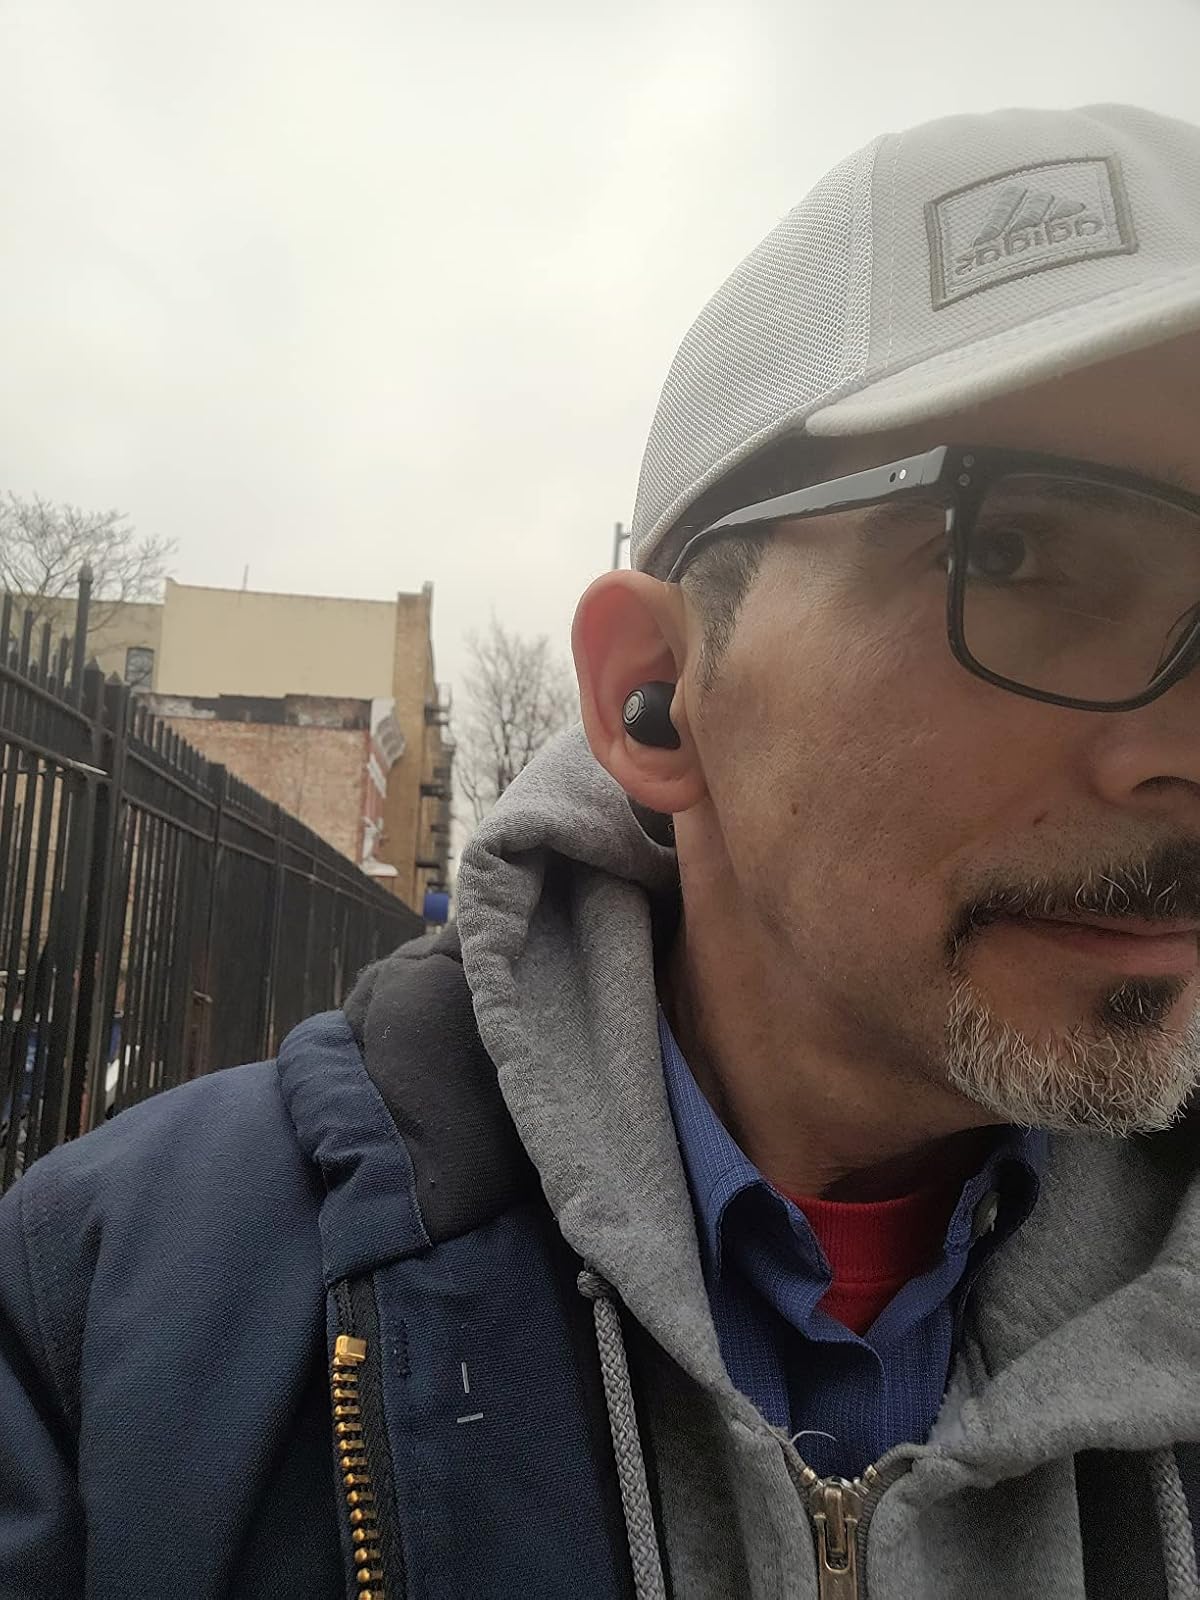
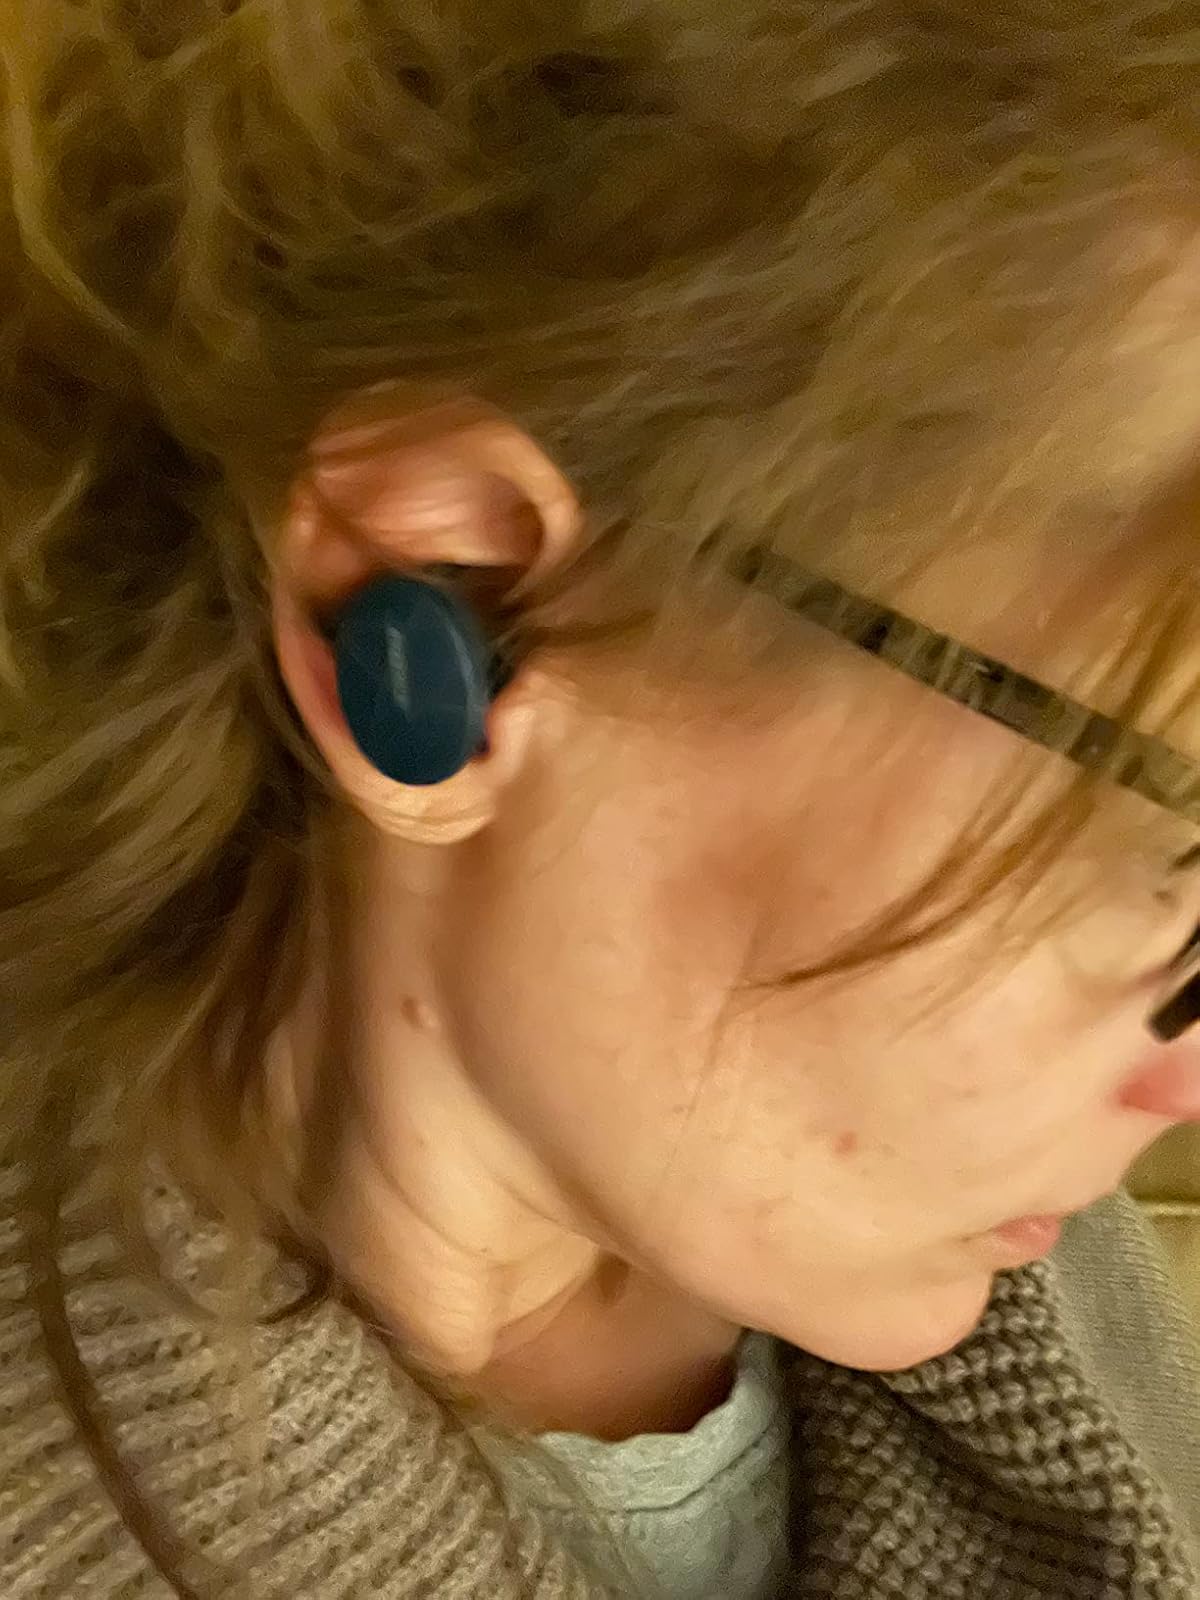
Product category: earbuds
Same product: no